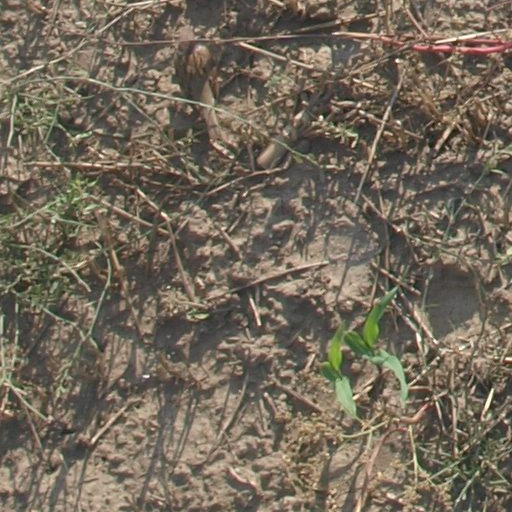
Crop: maize; corn